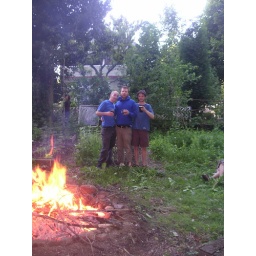
the blue shirt crew (with fire in foreground)